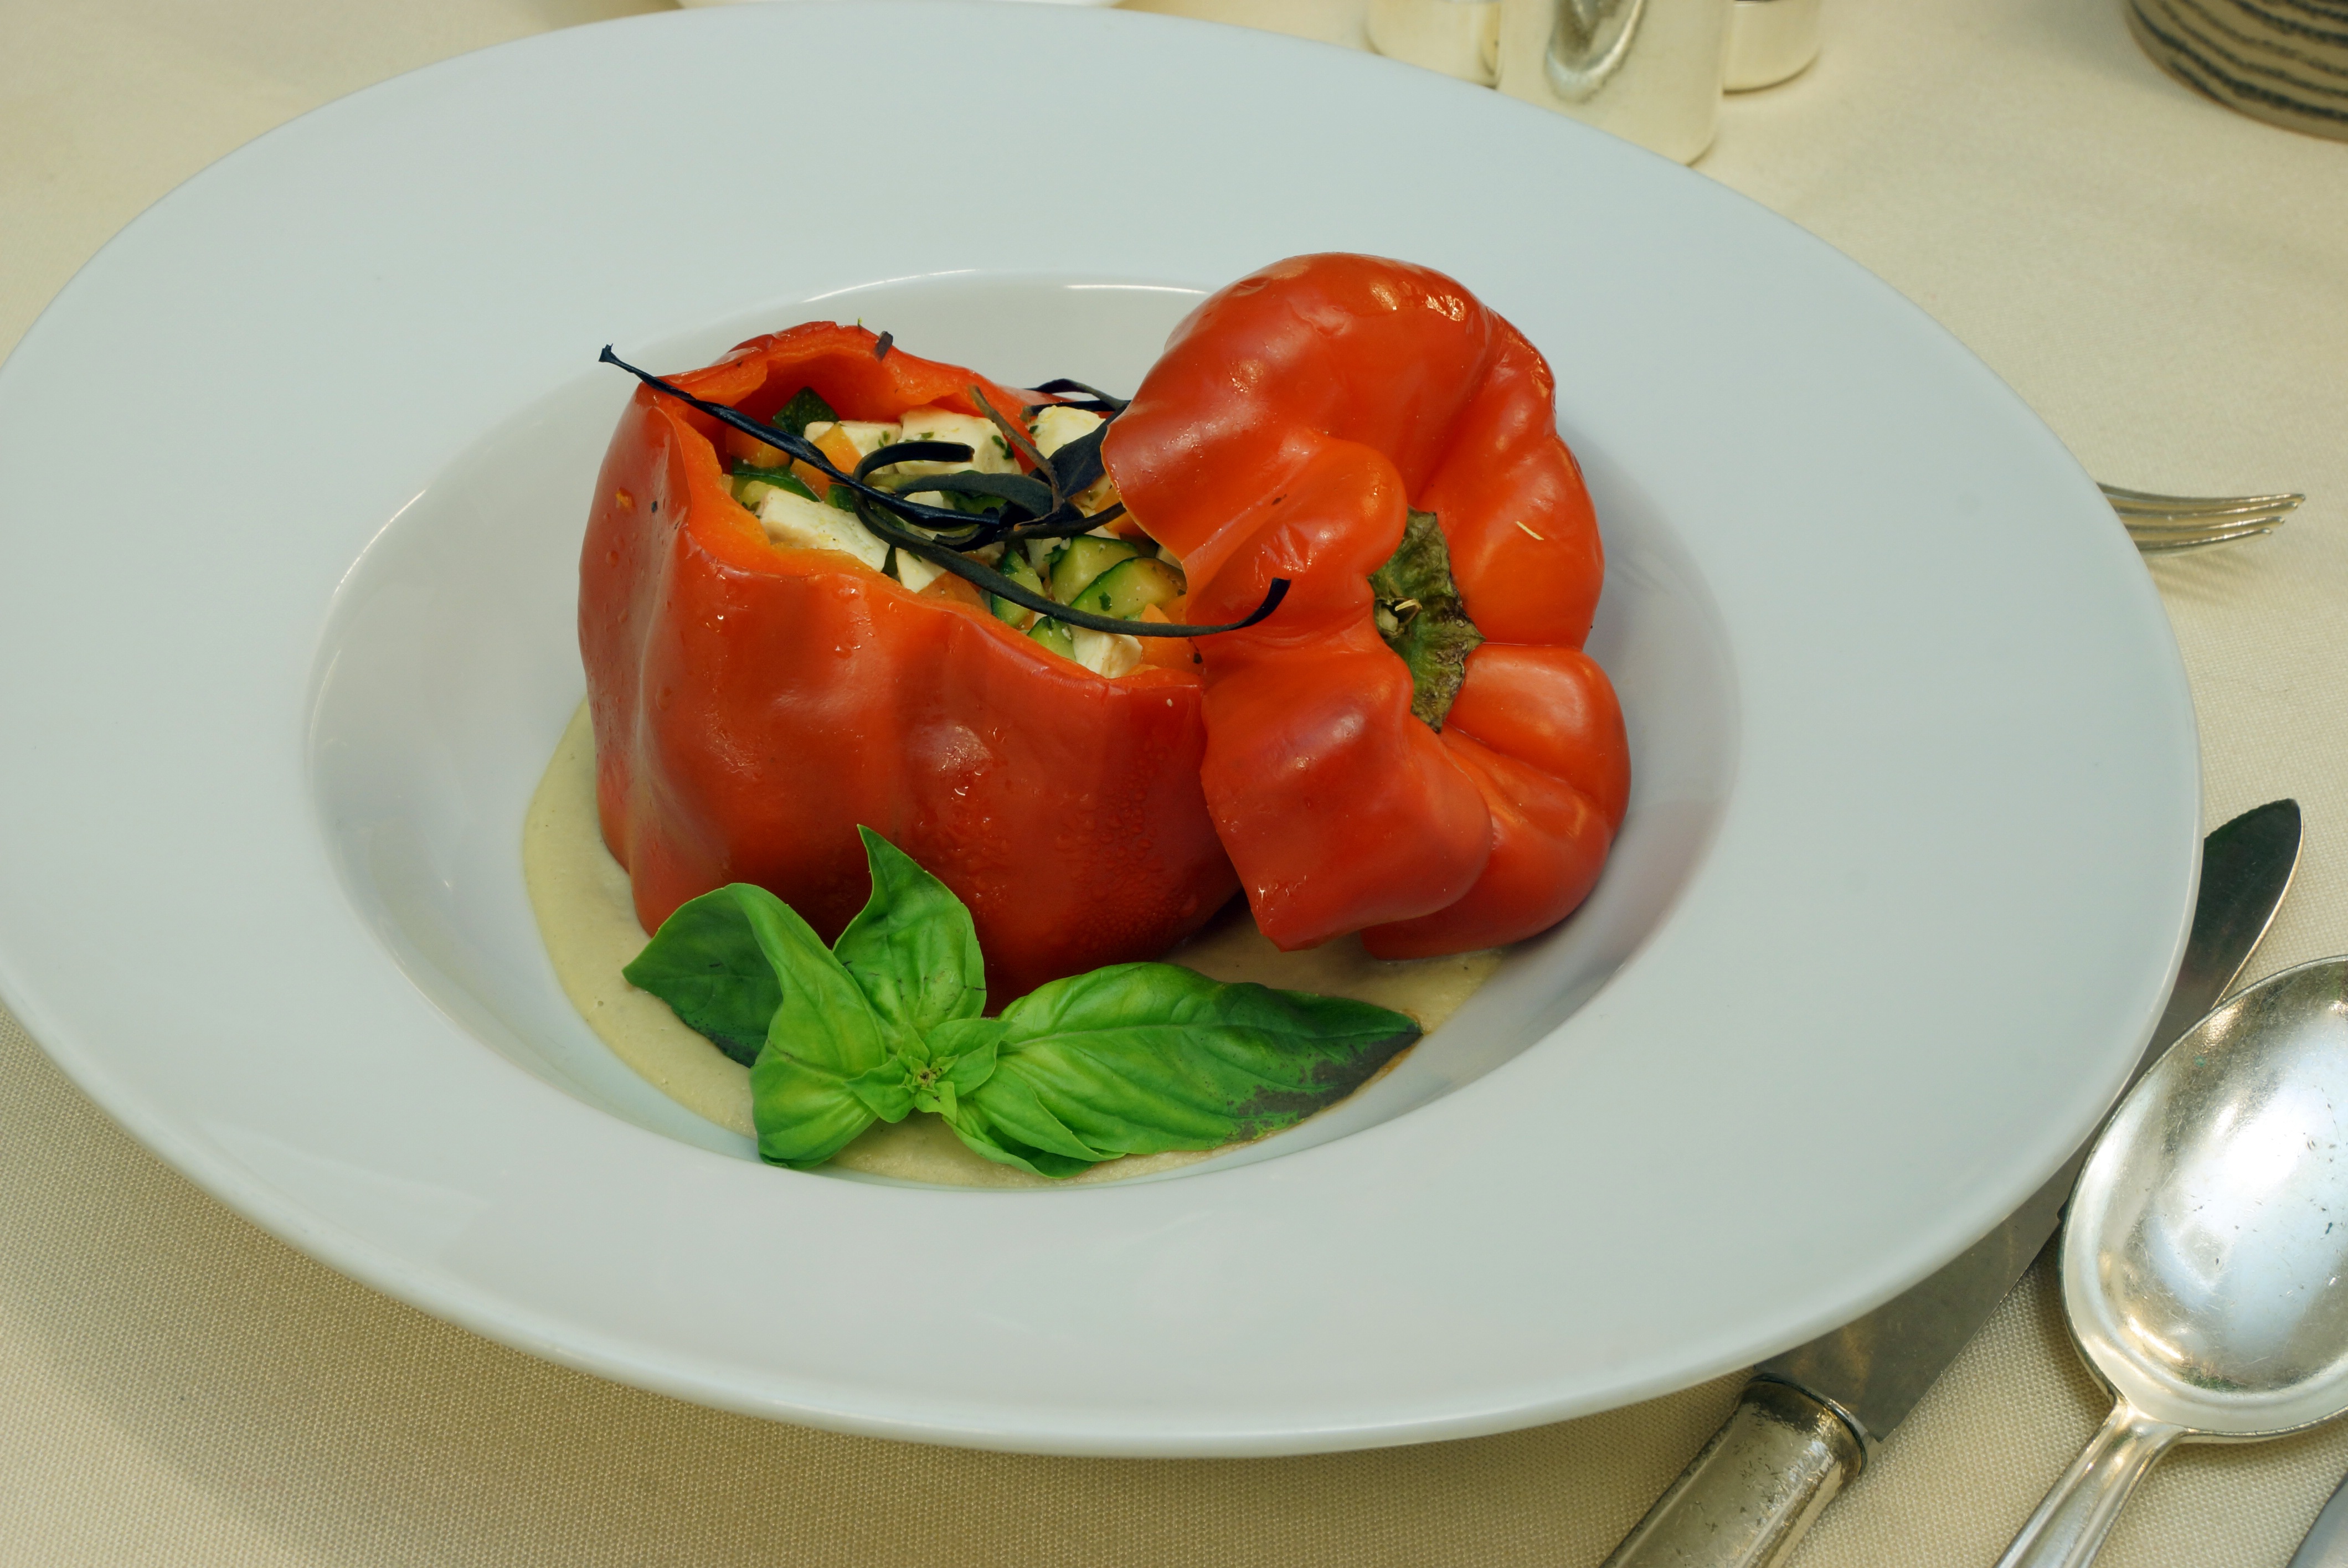
table, plant, dish, meal, food, green, pepper, red, produce, vegetable, kitchen, colorful, eat, cuisine, cook, vegetale, vegetables, foods, edible, gastronomy, italian, hunger, flowering plant, alimentari, typical dish, hors d oeuvre, smoked salmon, land plant